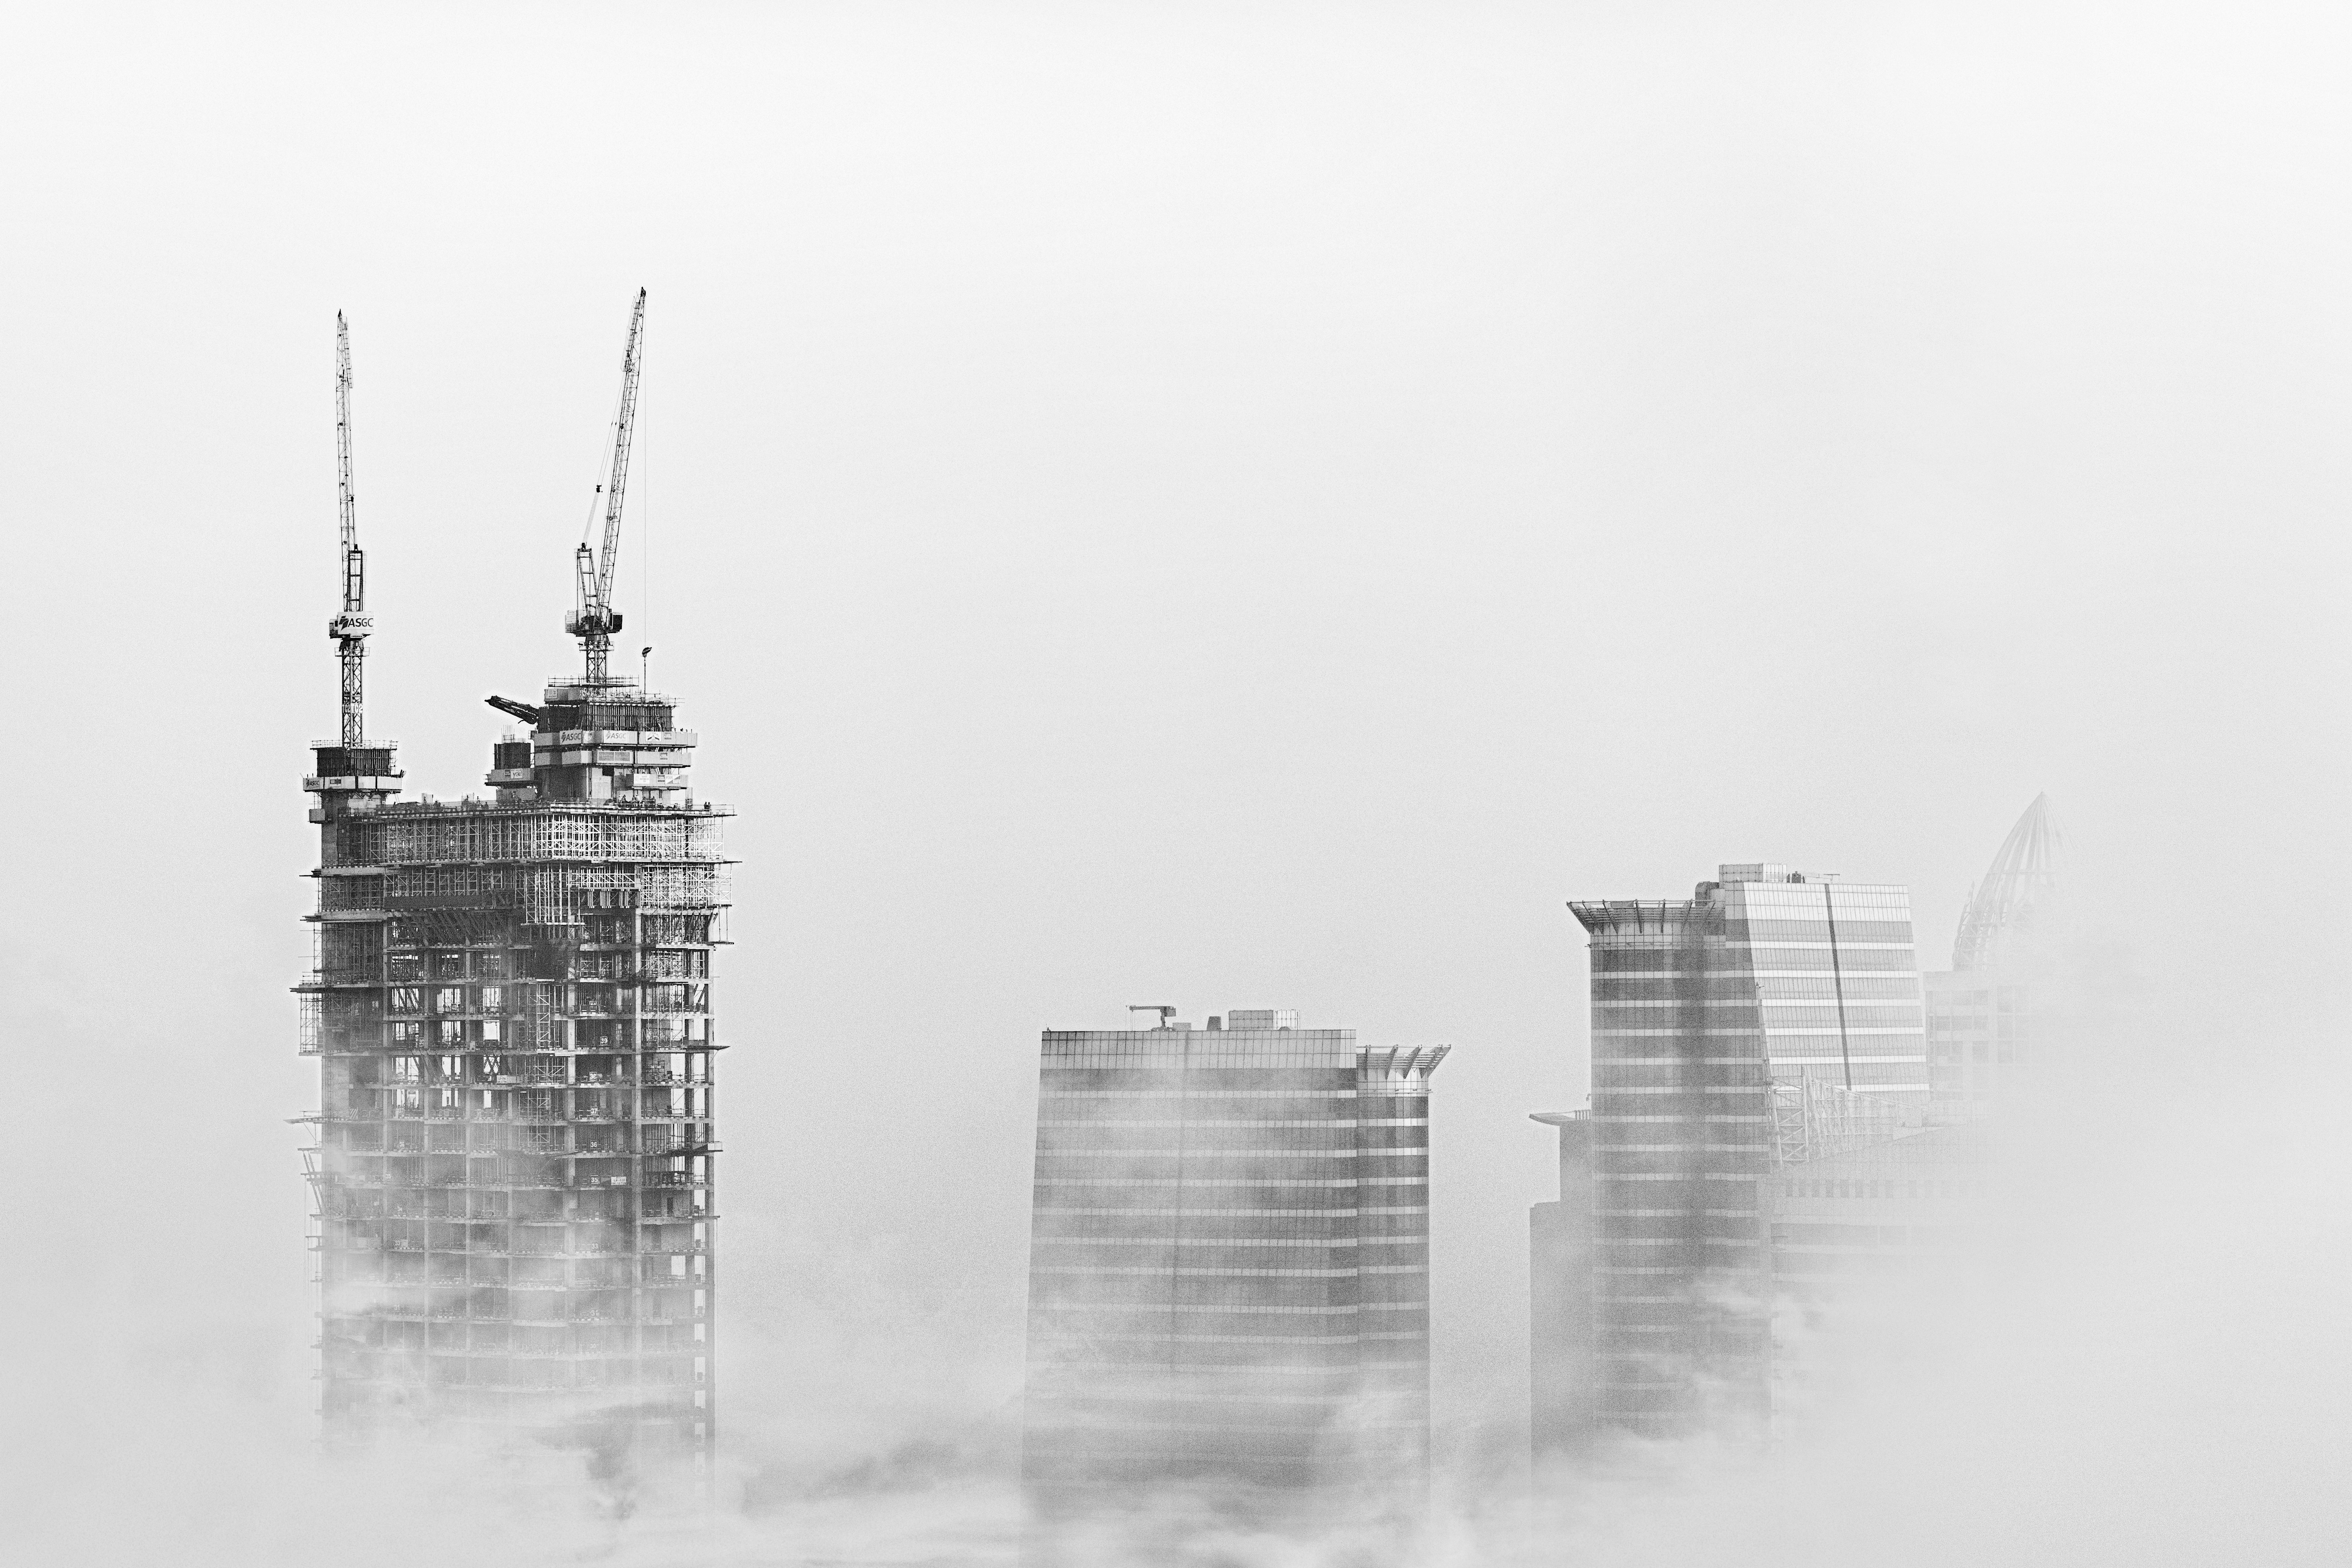
atmospheric phenomenon, water, skyscraper, reflection, fog, city, urban area, mist, sky, architecture, haze, tower, tower block, black and white, calm, monochrome, metropolis, photography, building, style